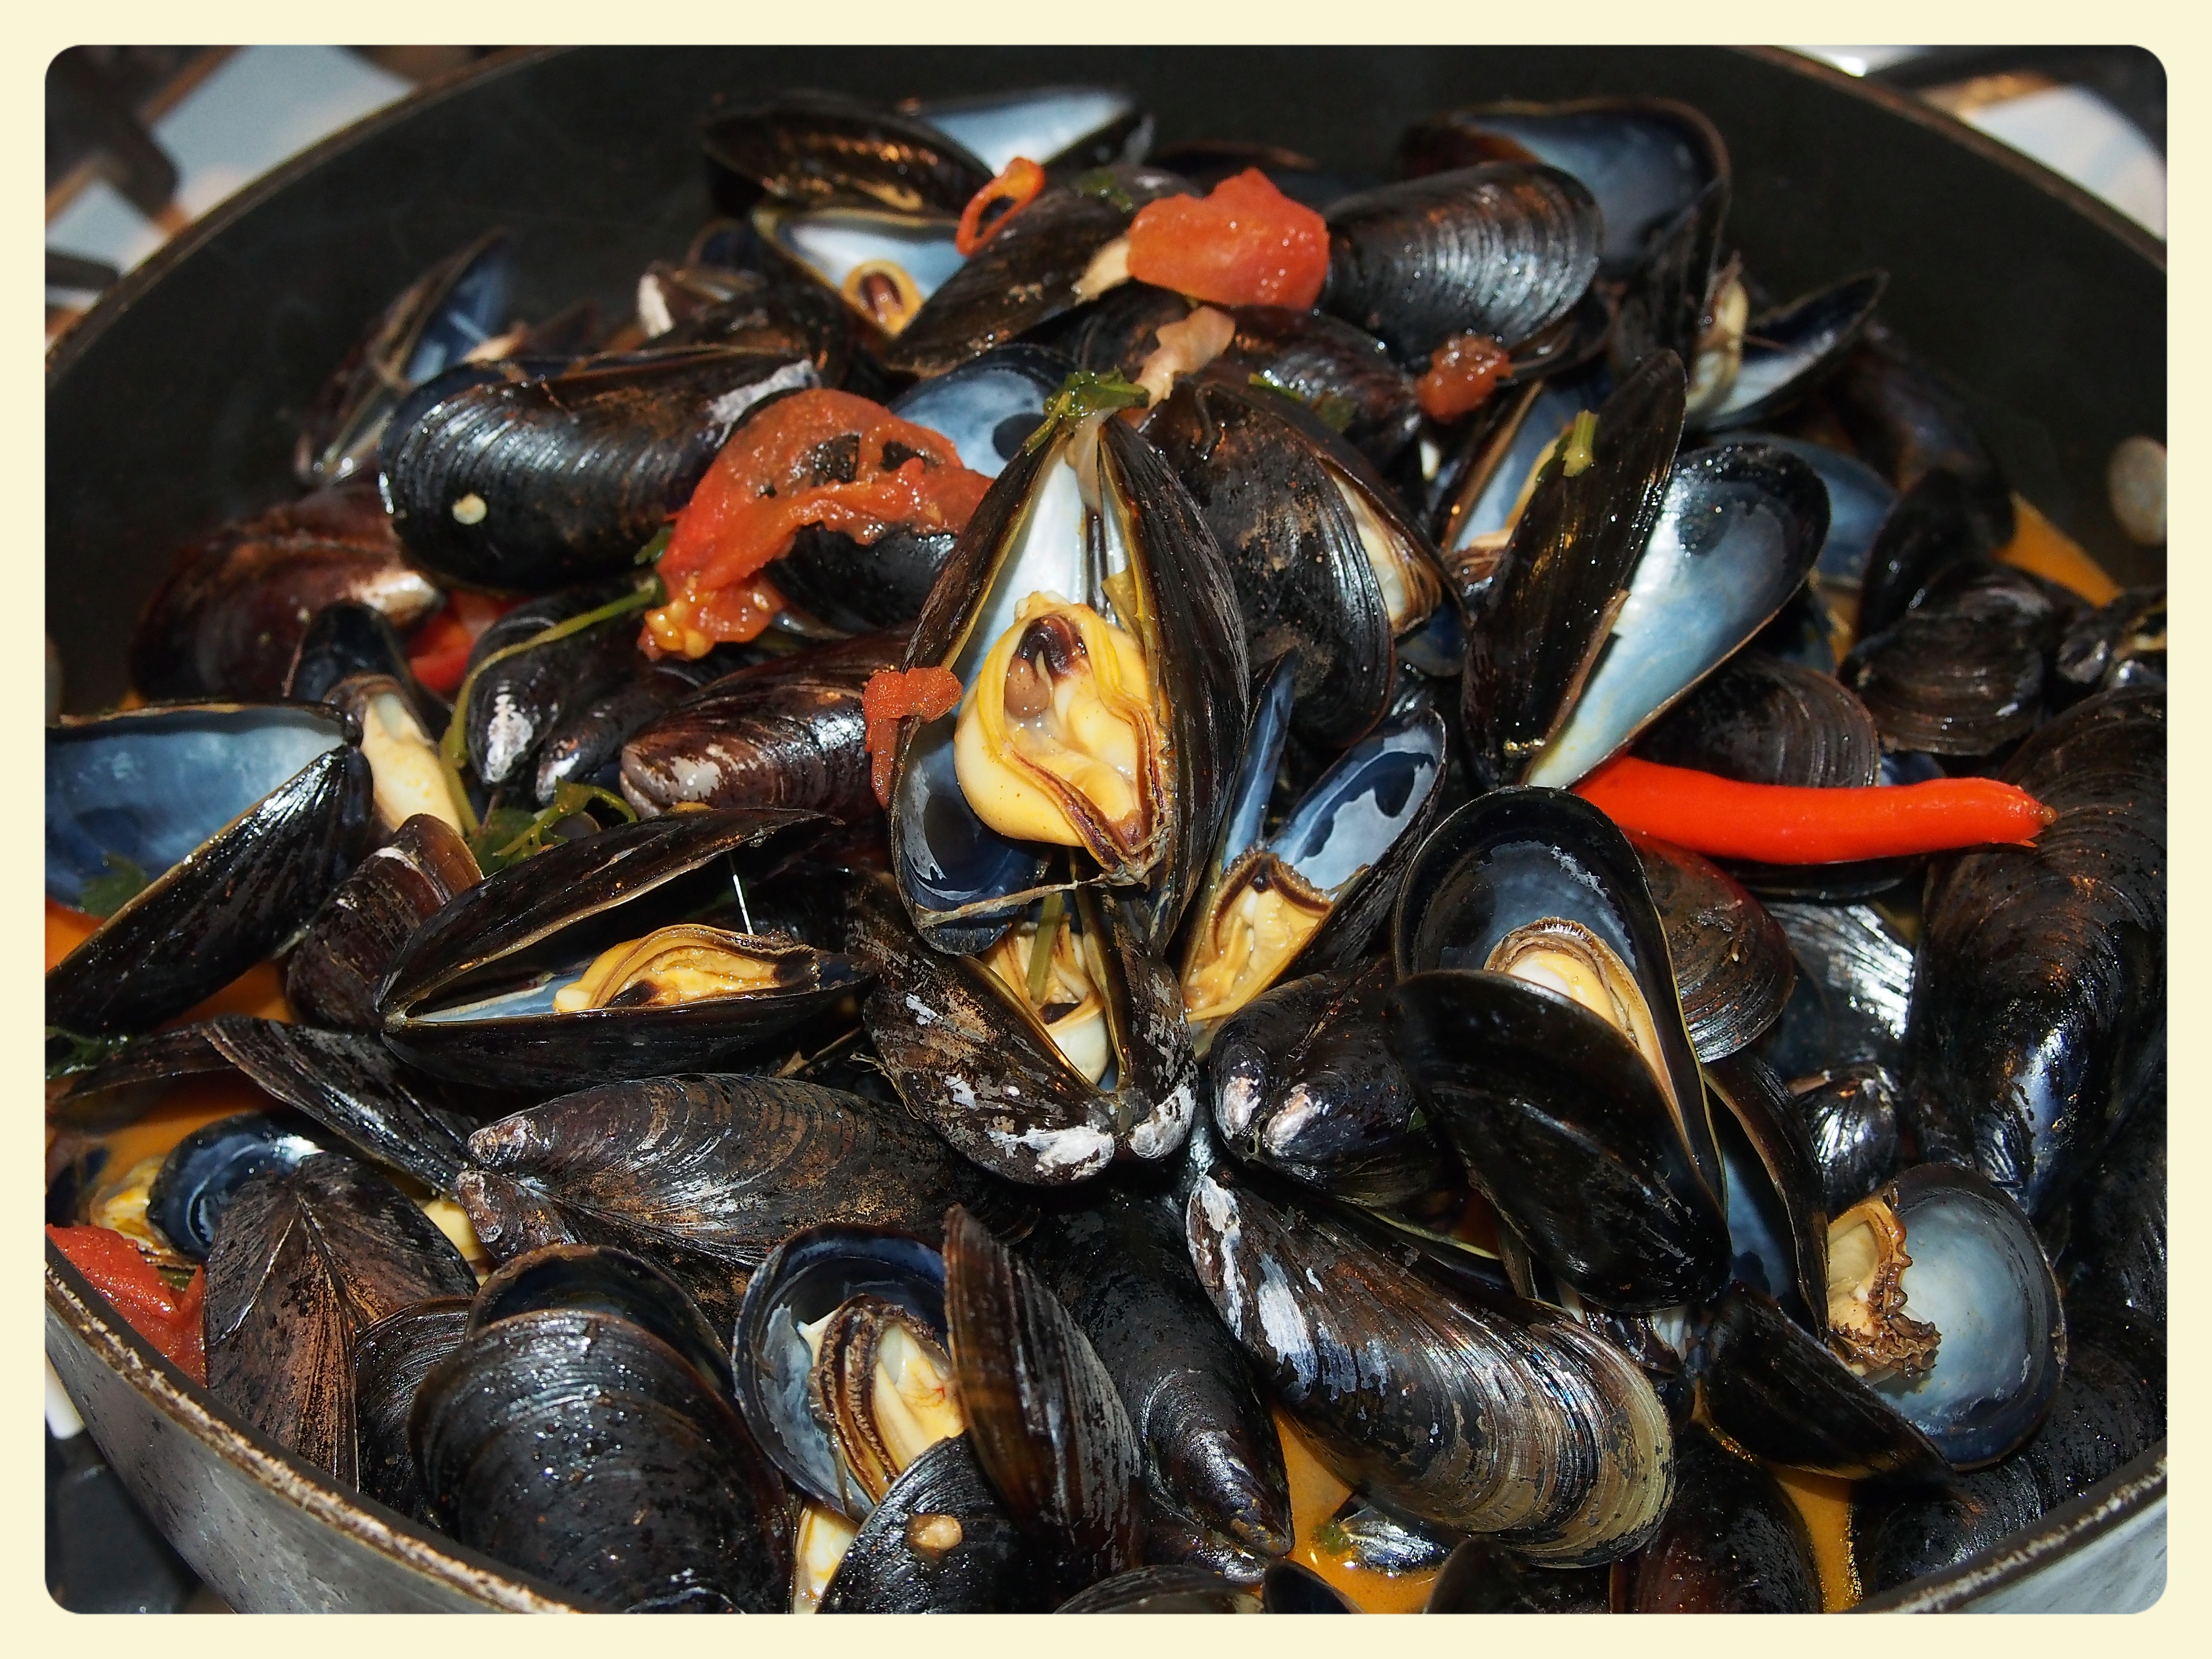
food, cooking, seafood, fish, homemade, invertebrate, mussel, dinner, tasty, yummy, supper, culinaryarts, mussels, clams oysters mussels and scallops, animal source foods